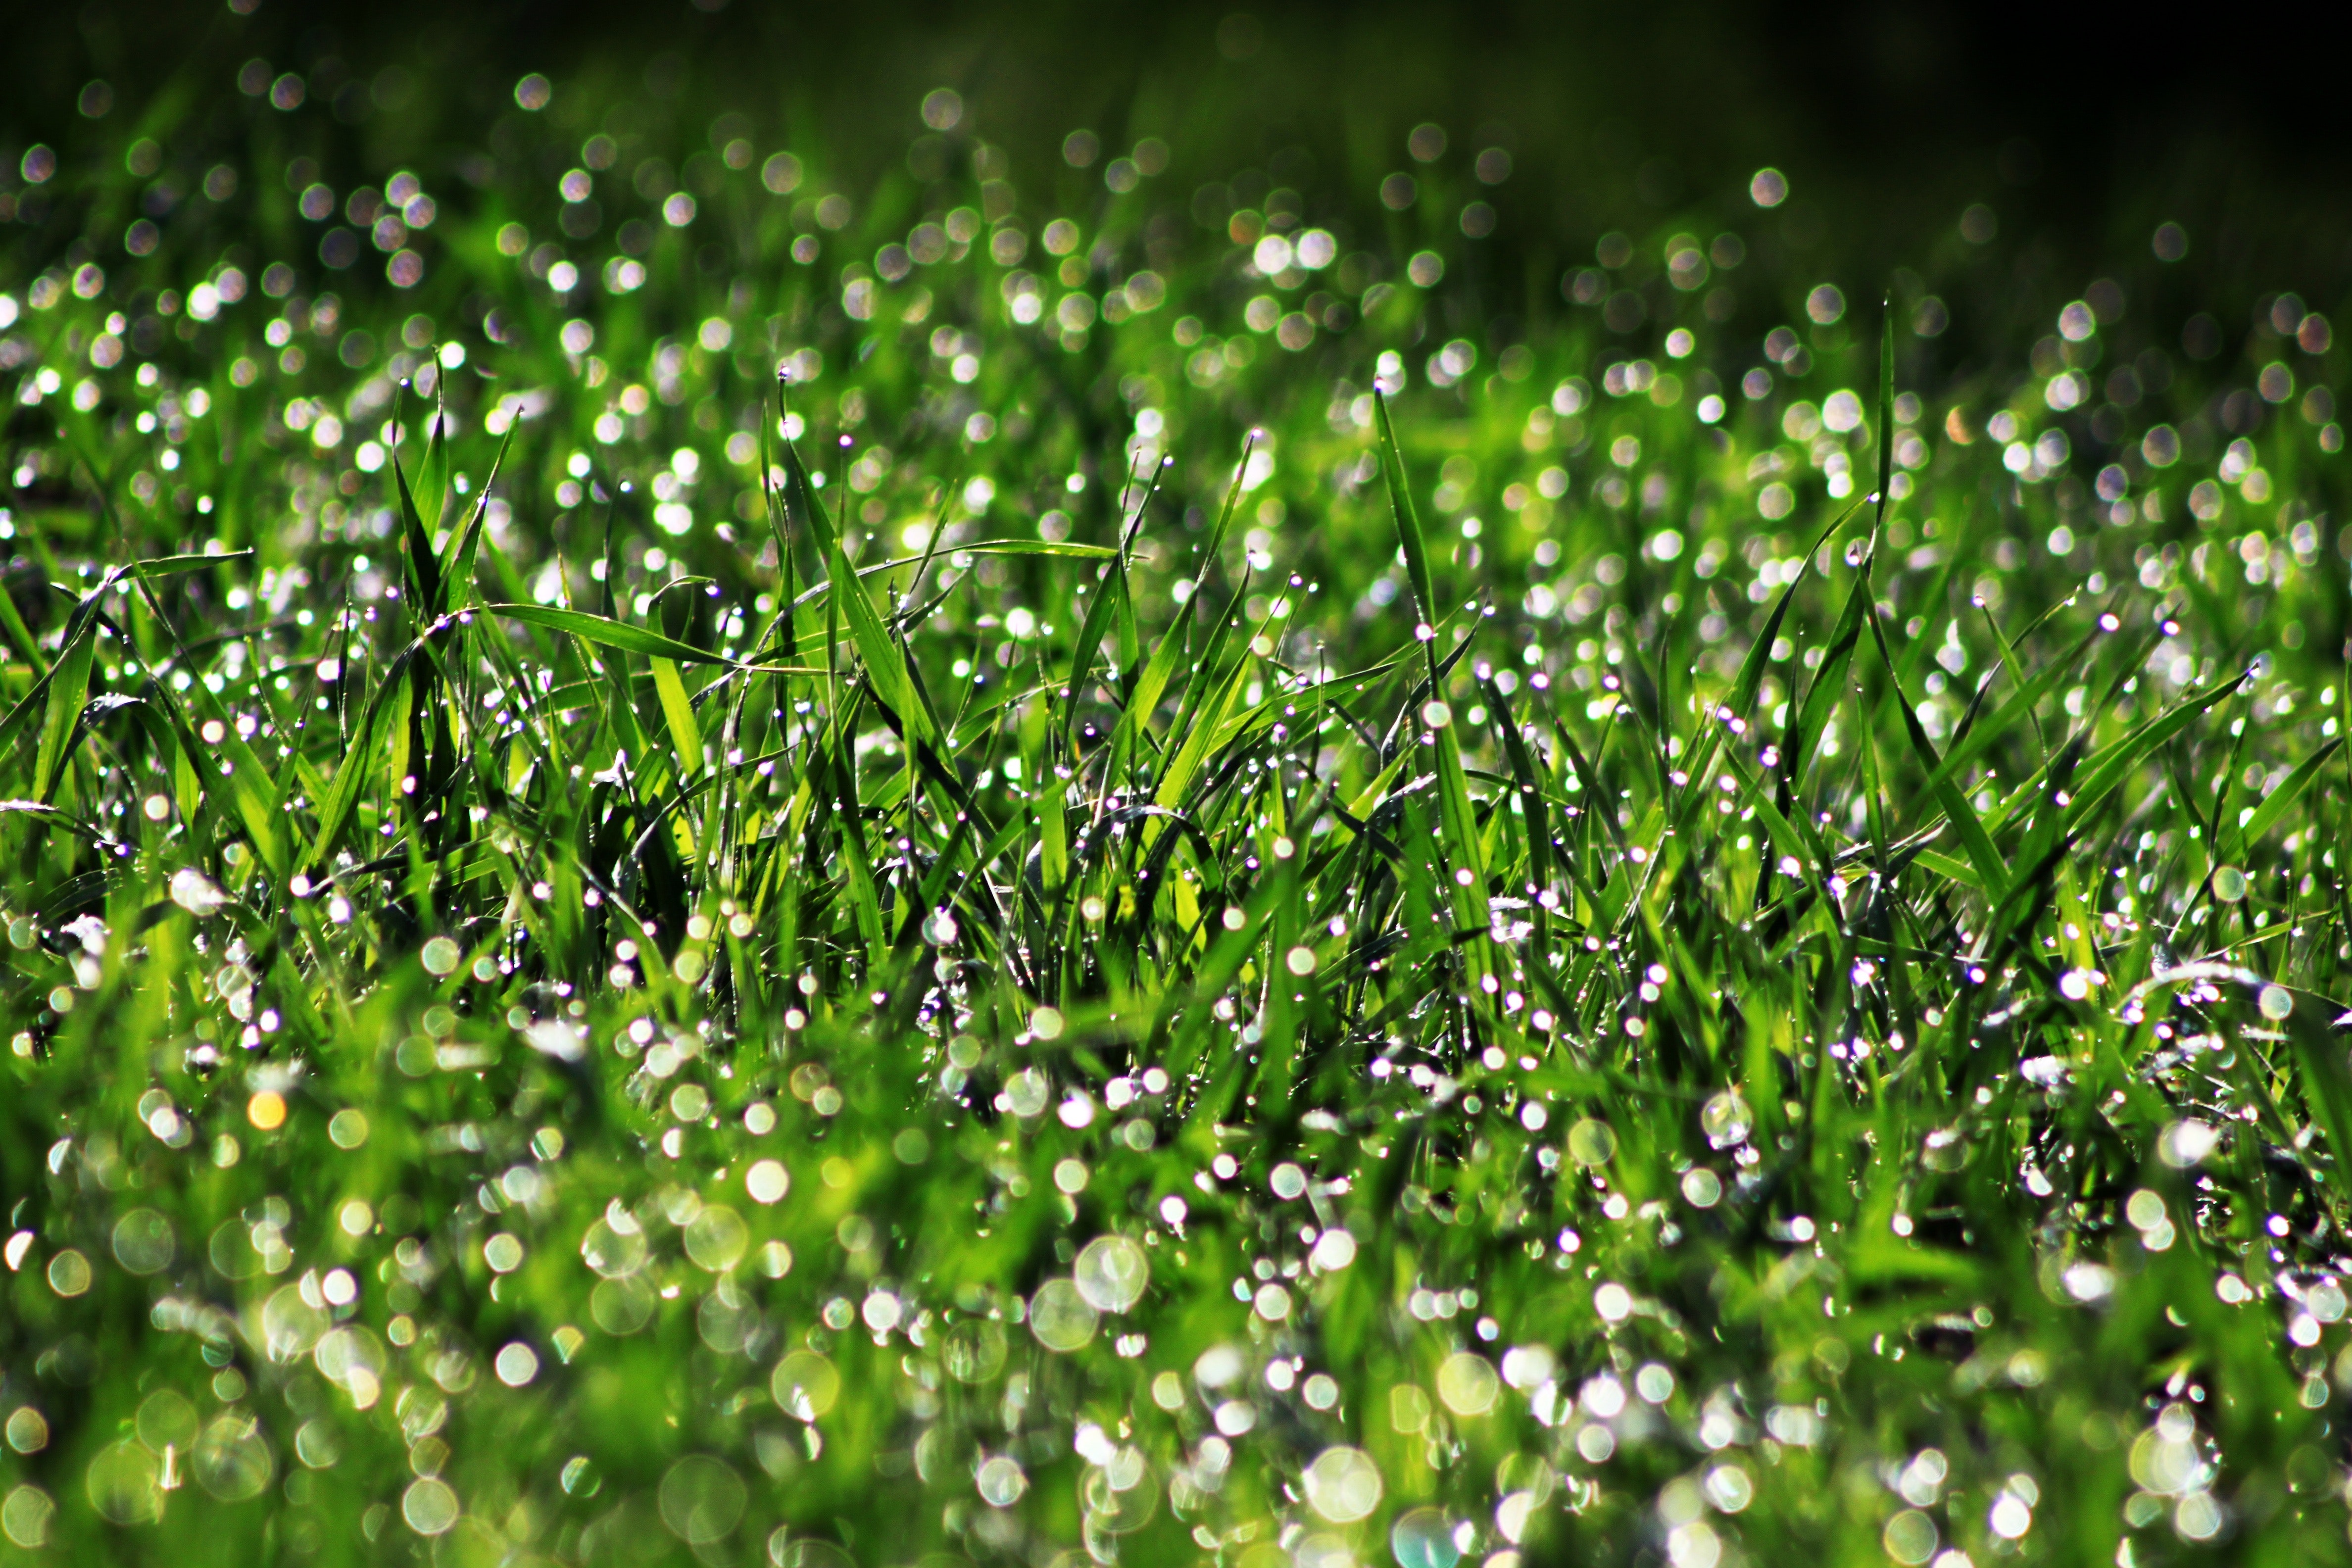
green, water, grass, moisture, dew, plant, flower, leaf, botany, grass family, spring, lawn, close up, groundcover, drop, wildflower, macro photography, meadow, herbaceous plant, moss, black hair, herb, perennial plant